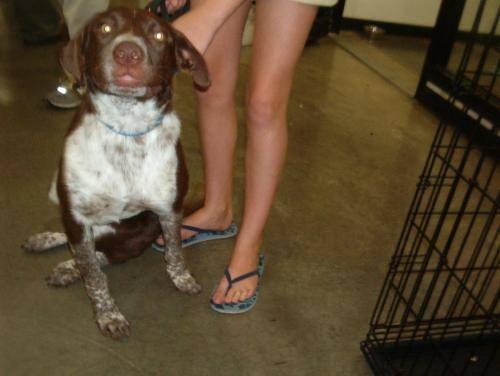
dog